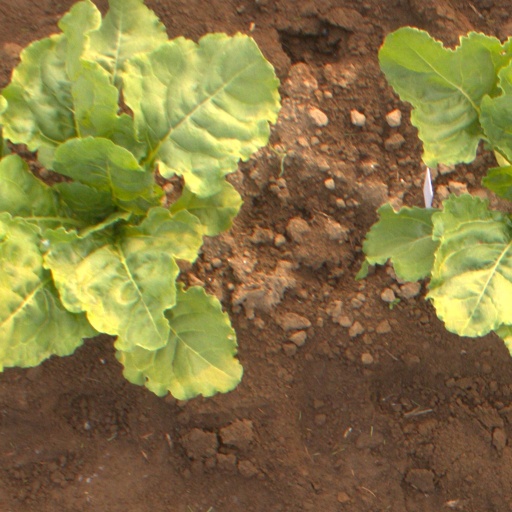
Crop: sugar beet